Biebermühl Railway

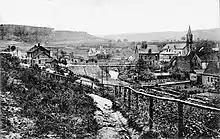
Waldfischbach station (left) in 1916

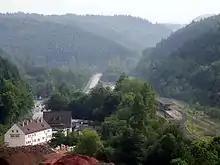
Bird's eye view of Pirmasens Nord station (right)

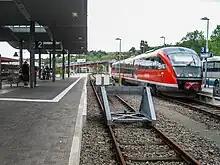
Pirmasens Hauptbahnhof

The Biebermühl Railway—sometimes called the Moosalbbahn (Moosalb Railway)—is a 35.9 km long railway line from Kaiserslautern to Pirmasens in the German state of Rhineland-Palatinate, which was built between 1875 and 1913. The first section between "Biebermühle" (now Pirmasens Nord station) and Pirmasens connected the city of Pirmasens to the railway network, which could only be achieved via a branch line due to the topography. In 1905, another branch was opened from Biebermühl to Waldfischbach, which was extended in 1913 to Kaiserslautern. It was subsequently used by long-distance services, which operated until 1990. Since then, it has been used only by local services. It is the only one of all the Palatine railway lines that were completed in the 20th century that have never been threatened with closure.